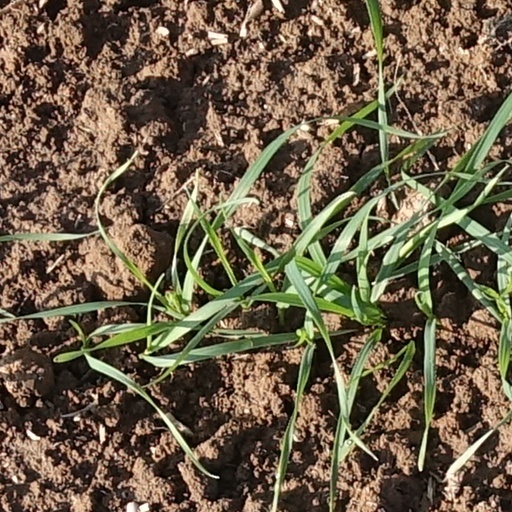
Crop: wheat